Weddings in ancient Rome

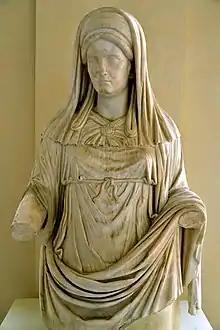
2nd-century CE portrait depicting a Vestal Virgin, the looped strings by her neck may be

The precise customs and traditions of weddings in ancient Rome likely varied heavily across geography, social strata, and time period; Christian authors writing in late antiquity report different customs from earlier authors writing during the Classical period, with some authors condemning practices described by earlier writers. Furthermore, sources may be heavily biased towards depicting weddings of wealthier Roman or portraying a highly idealized image of the Roman wedding, one that may not accurately reflect how the ritual was performed in ordinary life by the majority of Romans. In some circumstances, Roman literary depictions of weddings appear to select the practices included within their portrayal based upon artistic conceit rather than the veracity of those accounts; writers may have intentionally imitated the works of earlier, more famous authors such as Statius or Catullus. For instance, the writer 4th-century poet Claudian frequently notes the presence of pagan deities at the wedding of Emperor Honorius and Maria, despite the fact that Rome had already been Christianized by his lifetime and thus most Romans likely had little concern for paganism.